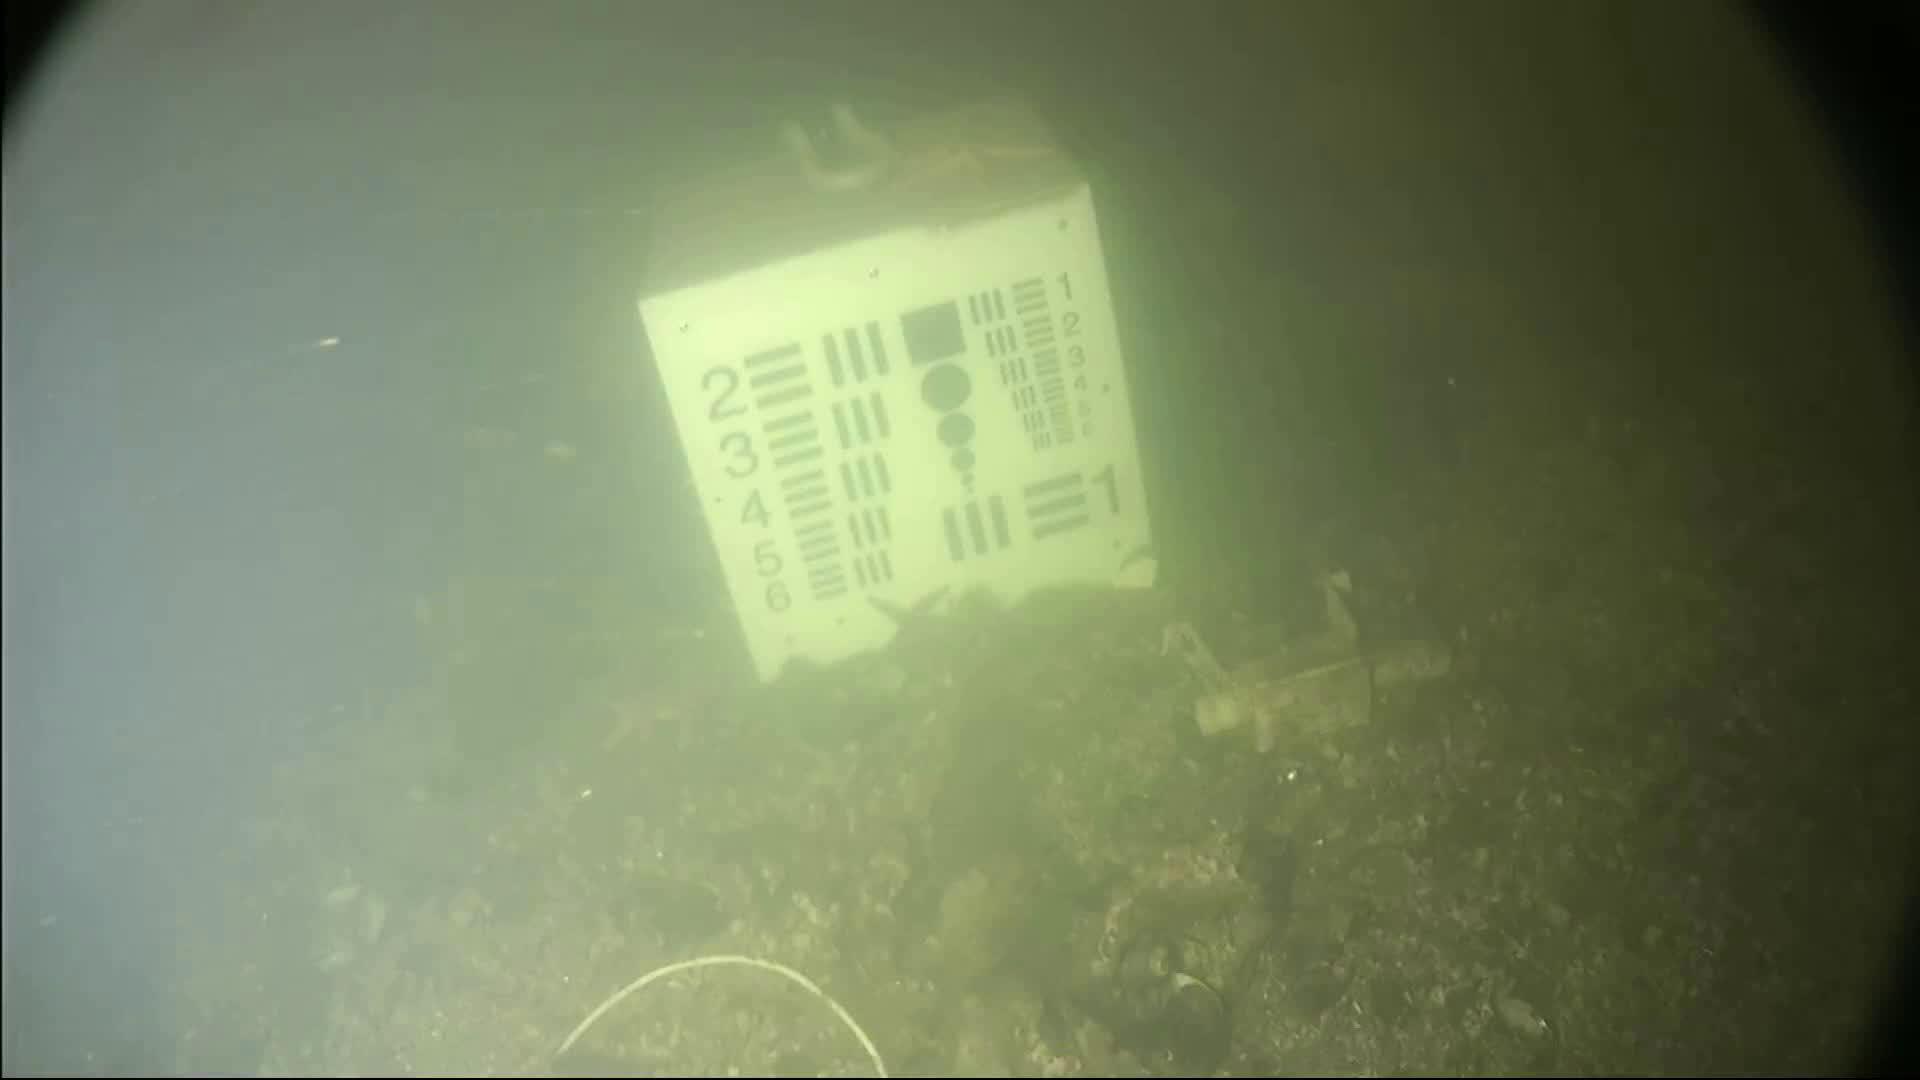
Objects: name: starfish